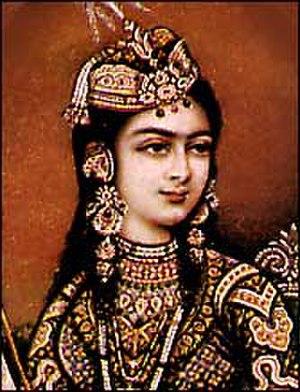
La Bégum Bilqis Makani, fut une impératrice hindoue, femme de l'empereur Jahângîr et mère de l'empereur moghol Shâh Jahân.